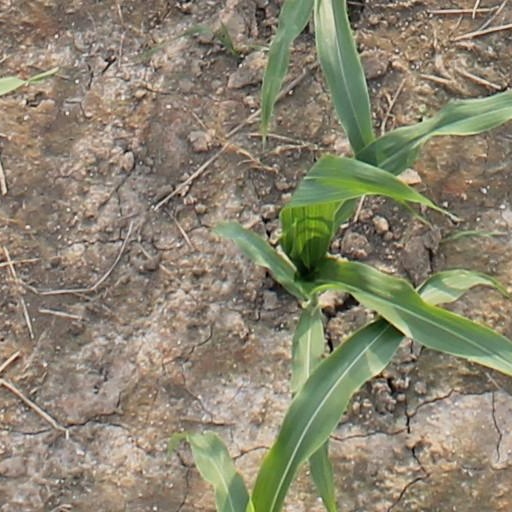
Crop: maize; corn